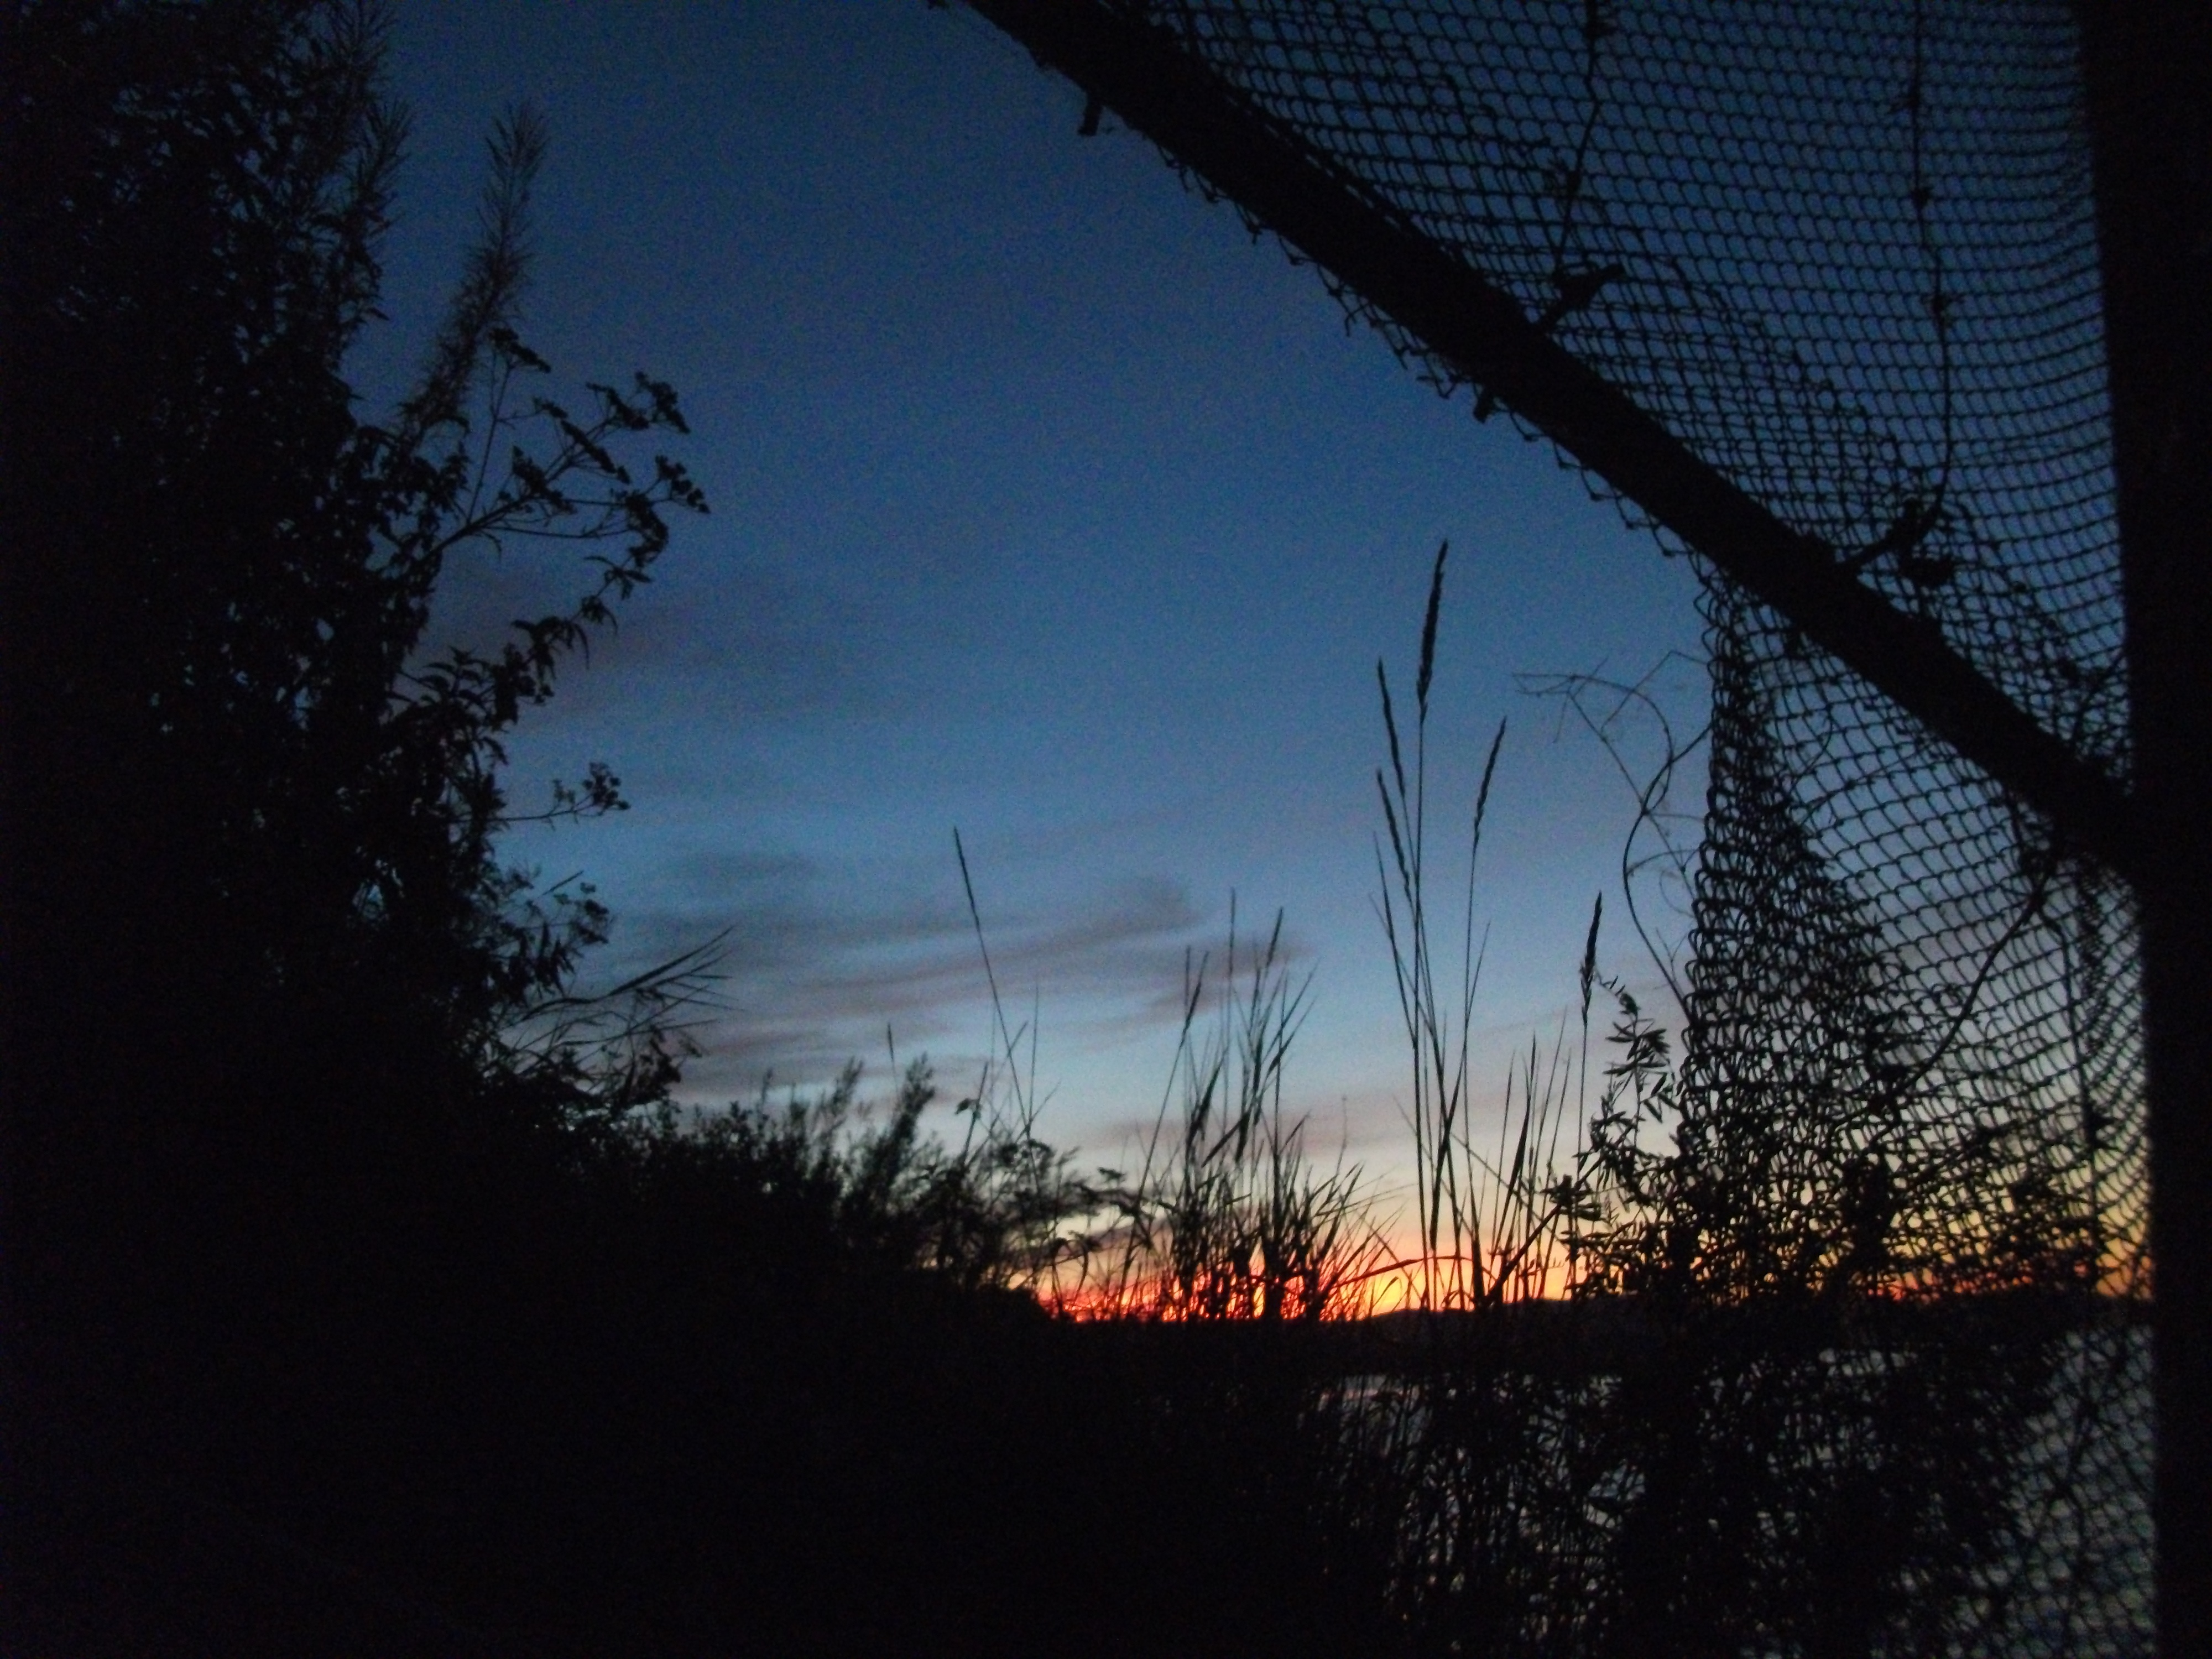
light, cloud, sky, sunset, night, sunlight, morning, atmosphere, dusk, evening, darkness, street light, electricity